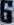
Number: 6